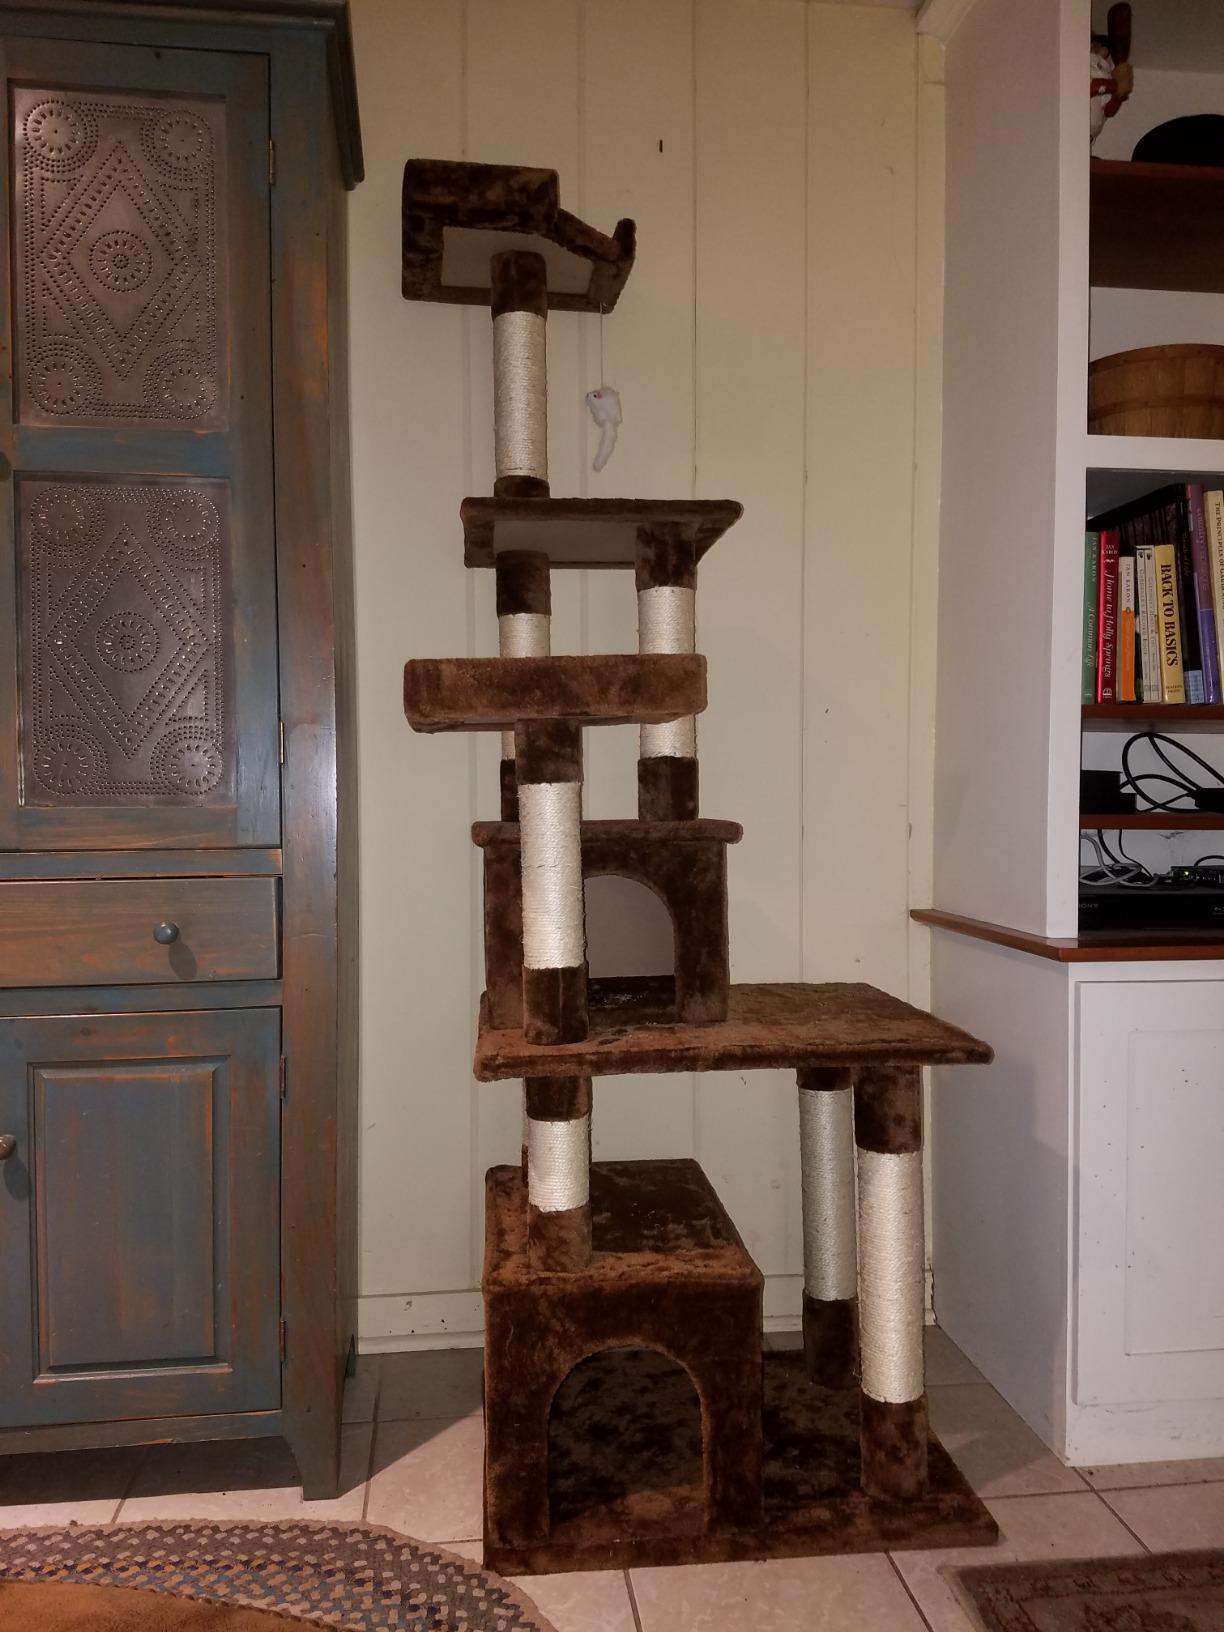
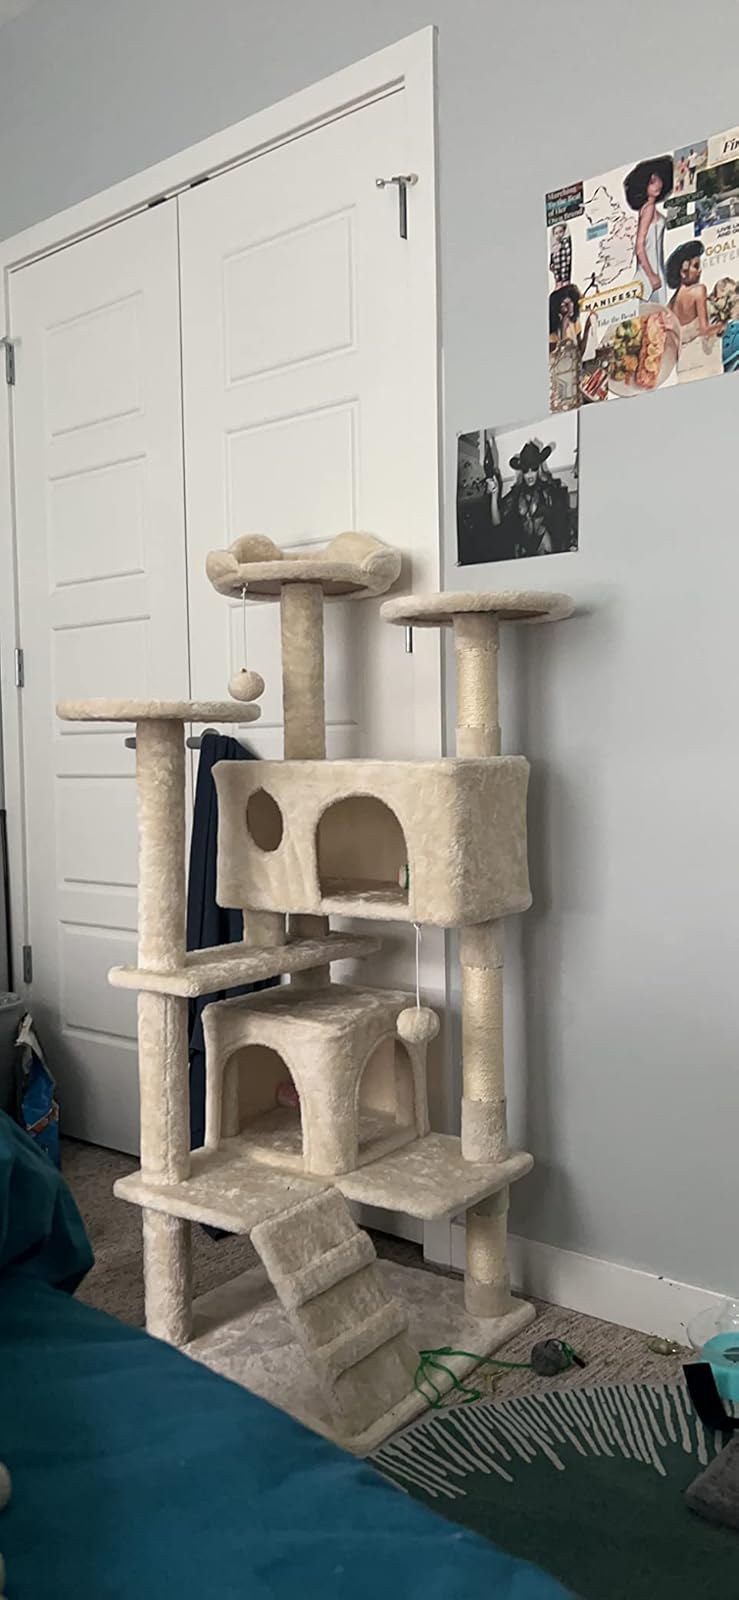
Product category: items_cat tree
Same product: no